Lahure (film)

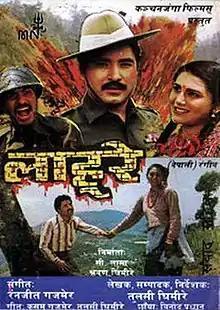
Lahure Songs Cover

Lahure is a 1989 Nepali film directed by Tulsi Ghimire under the banner of Kanchanjanga films. It starred Shrawan Ghimire, Tripti Nadakar and Tulsi Ghimire. The music of the film was composed by Ranjit Gazmer. Binod Pradhan was the cinematographer. It was mostly shot in India at Namchi, South Sikkim and Darjeeling. The film was the biggest commercial success at the Nepalese box office at the time and celebrated 151 days in theatres.